Palm Beach Surf Life Saving Club

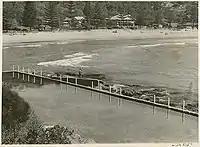
South Palm Beach

Palm Beach Surf Life Saving Club was founded in 1921 to patrol and improve beach safety for the local community and all beach-goers. Its early membership included members of the Bullmore, Curlewis, Raine, Forrester and Hordern families. The club was established with just a £93 three-seater double-ender surf boat and a six-square-metre wooden shed. Its current heritage-listed clubhouse, Powhokohat, was purchased in 1954 for £16,000 and was one of the first reinforced concrete private residences in Australia when it was built. The purchase is the first since In 1955, the club bought an adjoining Florida Road vacant block for £1,575 and now owns nine blocks of land totalling one hectare on Ocean Road. In 2009, it spent $3,325,000 on a neighbouring residential property.